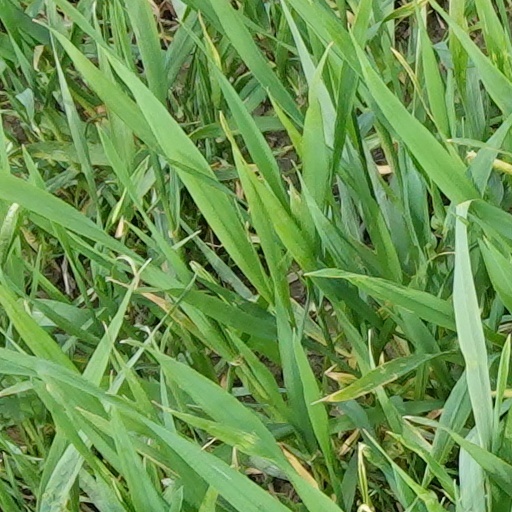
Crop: wheat